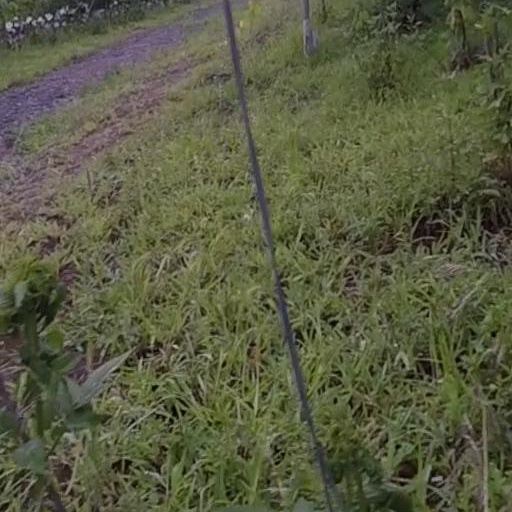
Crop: grape